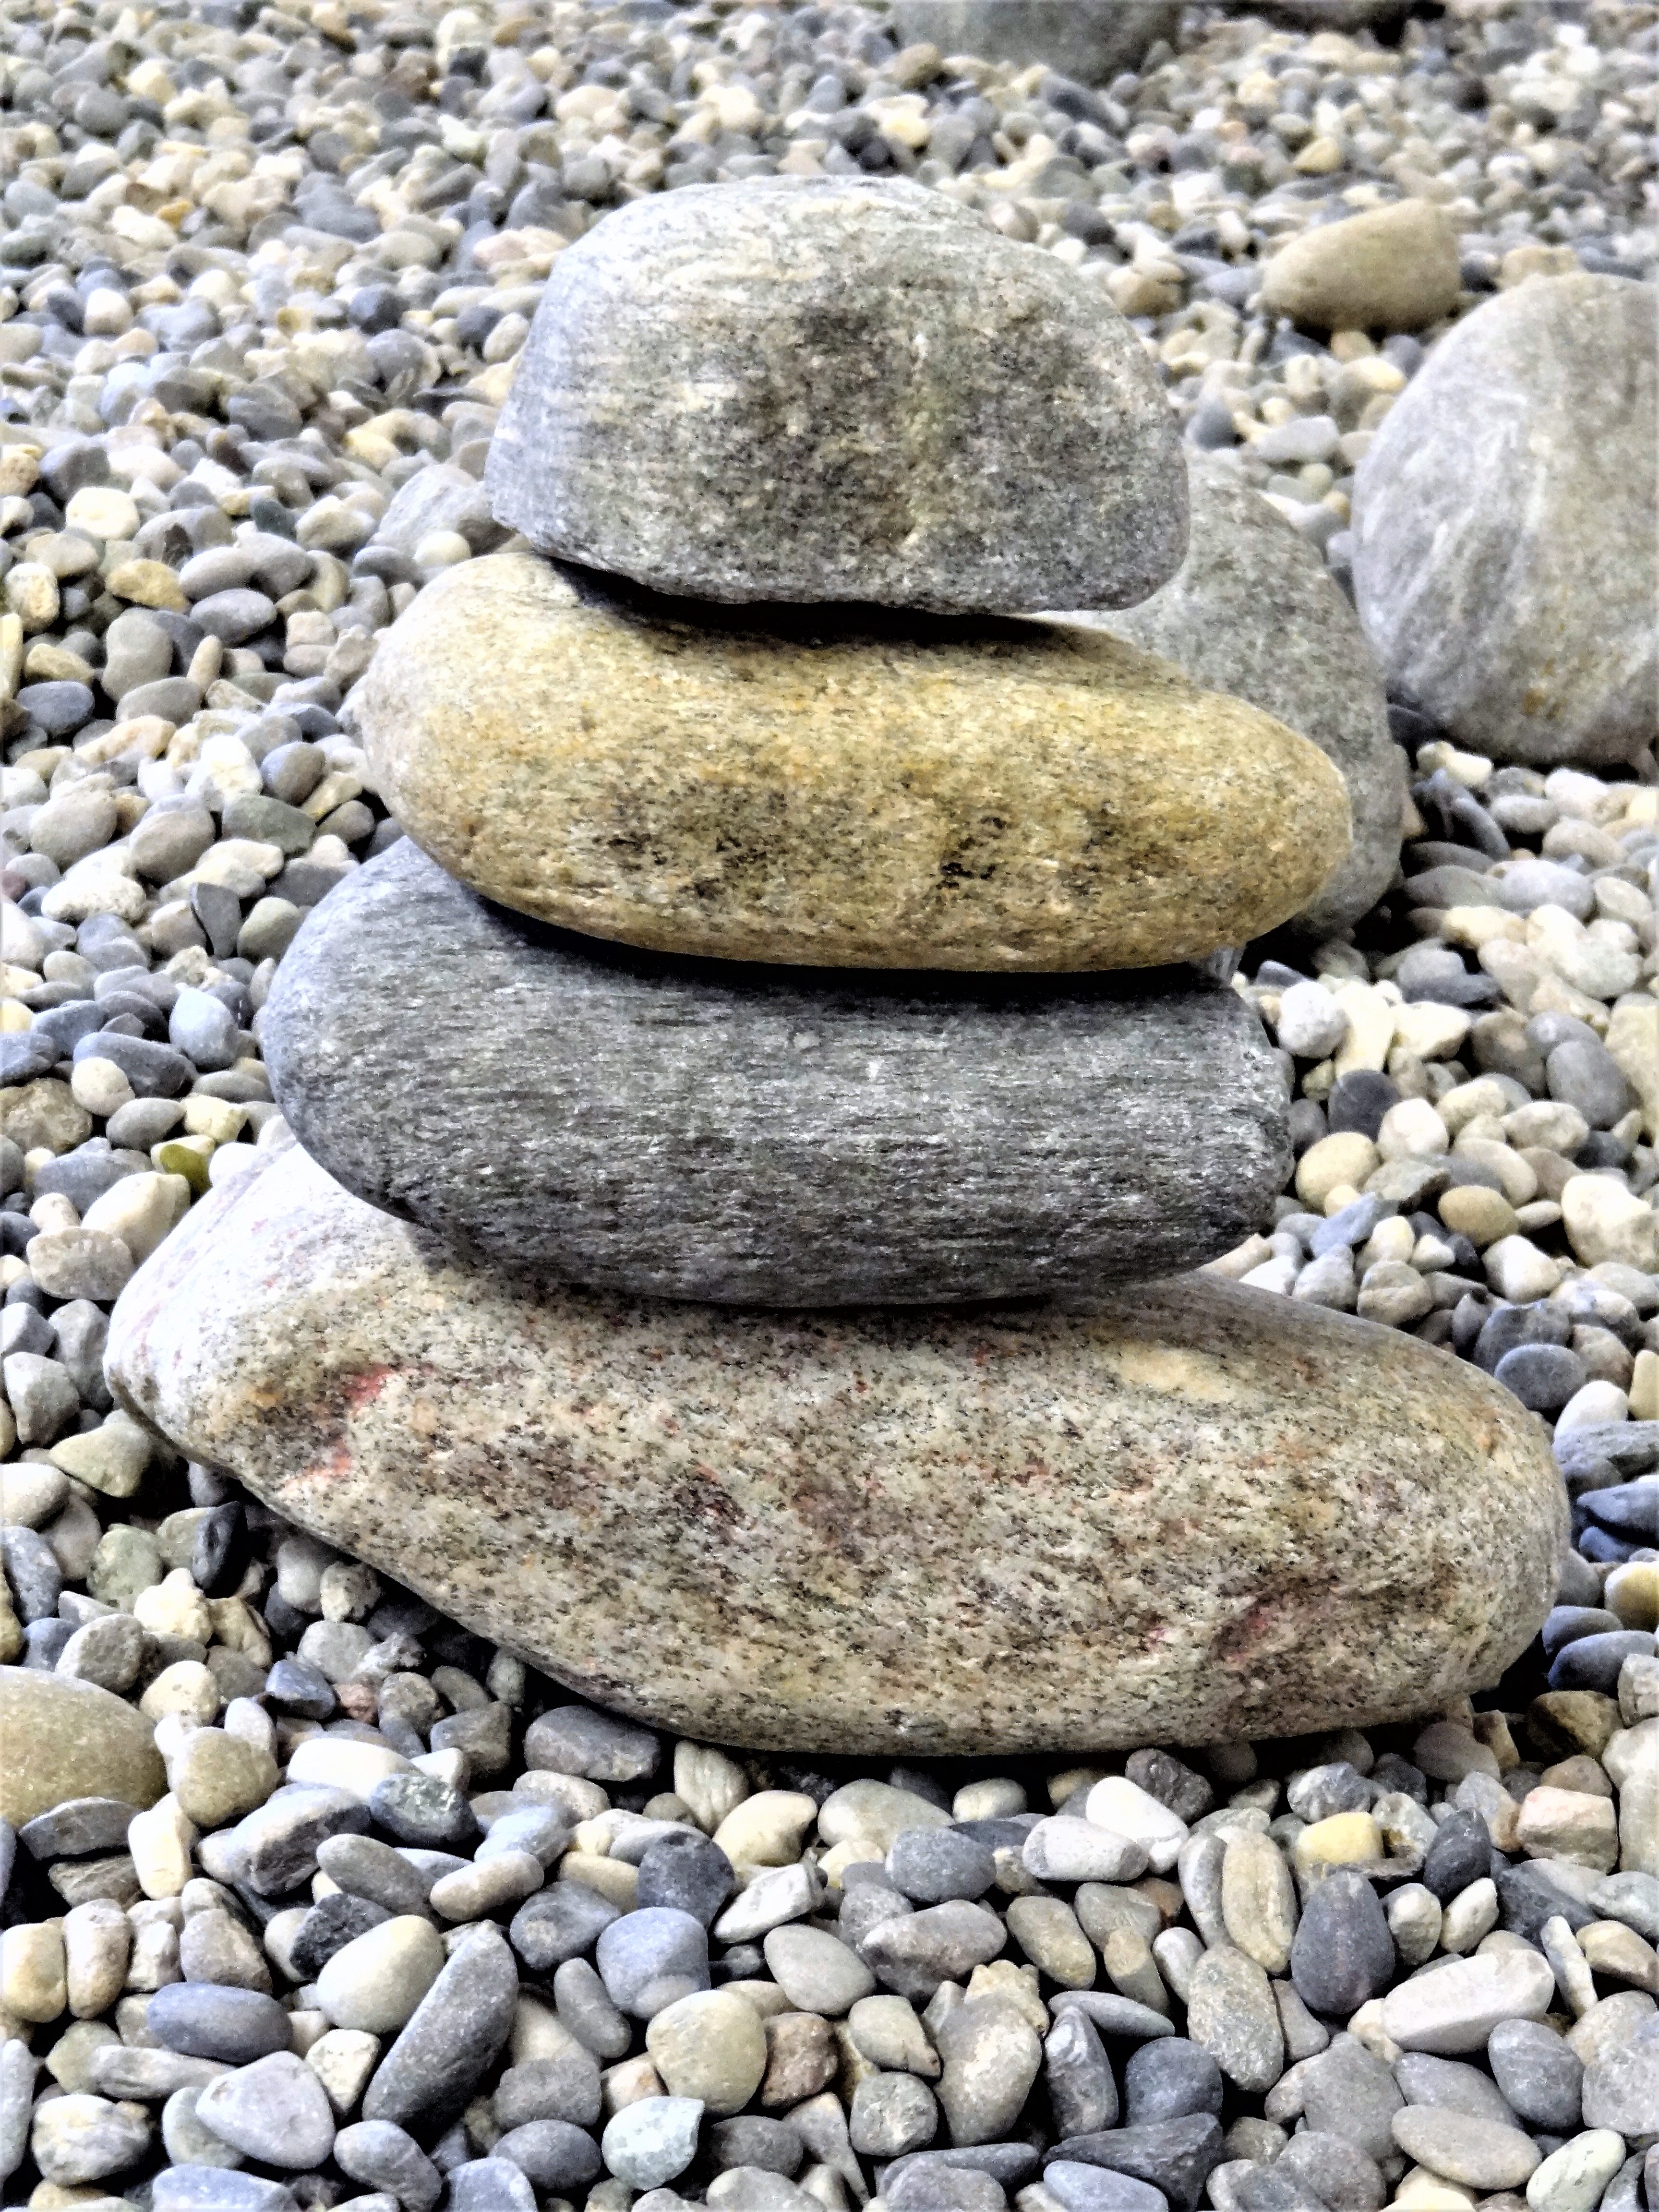
nature, rock, structure, cobblestone, pebble, soil, stone wall, material, fabric, stones, rubble, gravel, boulder, of course, bedrock, stream bed, flooring